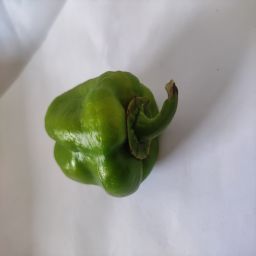
Crop: Bell Pepper
Quality: Ripe